Sustainable implant

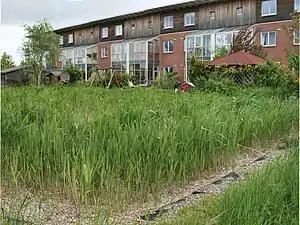
Constructed wetland in the Flintenbreite neighborhood.

The Flintenbreite neighborhood is a market-driven project emphasizing innovative infrastructure services for energy efficiency. In 1999, a portion of the dwellings (for 111 inhabitants) and a technical building with a community center were constructed. Eleven years later, the remaining planned buildings for a total of 350 inhabitants have still not been built due to the poor housing market. The site is on a greenfield on the periphery of Lübeck with good public transportation access and a local primary school.